Cúil Aodha

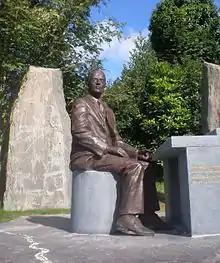
Seán Ó Riada sculpture in Cúil Aodha

The area is rural and has a dispersed population around the valley. No bus service operates to the village. The nearest Bus Éireann route is the Cork to Tralee route which passes through Ballyvourney which is approximately 2 miles from Cúil Aodha village.